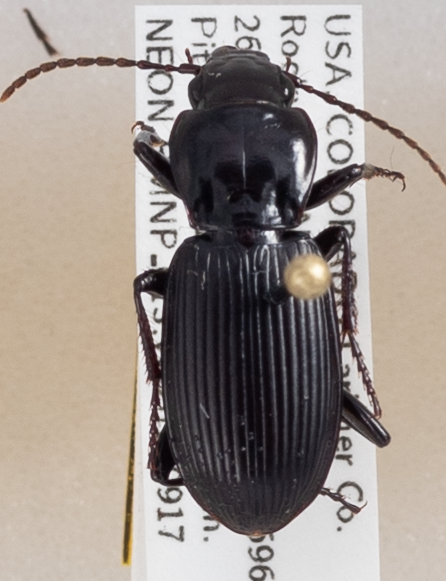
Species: Pterostichus protractus
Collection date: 2018-09-17
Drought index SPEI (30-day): -1.69
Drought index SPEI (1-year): -1.69
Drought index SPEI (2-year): -0.71